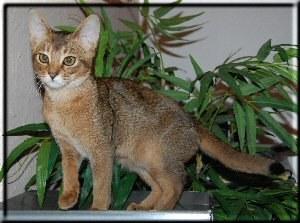
Abyssinian